NFAT5

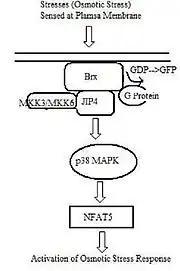
Pathway of NFAT5-Mediated Osmotic Response Activation. Upon an osmotic stress signal, Brx, localized at the cell membrane, is activated and recruits JIP4, a p38 MAPK-specific scaffold protein. JIP4 binds to downstream kinases, MKK3 and MKK6, and activates p38 MAPK. p38 MAPK is necessary for naft5 expression.

Although the precise mechanism by which osmotic stress is sensed by the cell is unclear, it has been suggested that Brx, a guanine nucleotide exchange factor (GEF) localized near the plasma membrane, is activated by osmotic stress through changes in the cytoskeleton structure. Alternatively, Brx may also be activated through changes in its interactions with possible osmosensor molecules at the cell membrane. Upon Brx activation, the GEF domain of Brx facilitates activation of Rho-type small G proteins from its inactive GDP state to active GTP state. Additionally, activated Brx also recruits and physically interacts with JIP4, a p38 MAPK-specific scaffold protein. JIP4 binds to downstream kinases, MKK3 and MKK6. This complex then activates p38 mitogen-activated protein kinase (MAPK). Activation of p38 MAPK is regulated by Cdc42 and Rac1. Activation of p38 MAPK is a necessary step for NFAT5 expression.